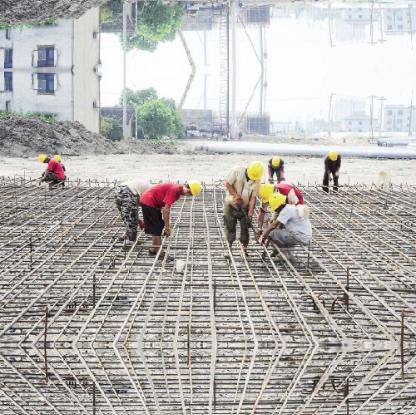
Objects in the image:
label: helmet
label: helmet
label: helmet
label: helmet
label: helmet
label: helmet
label: helmet
label: helmet